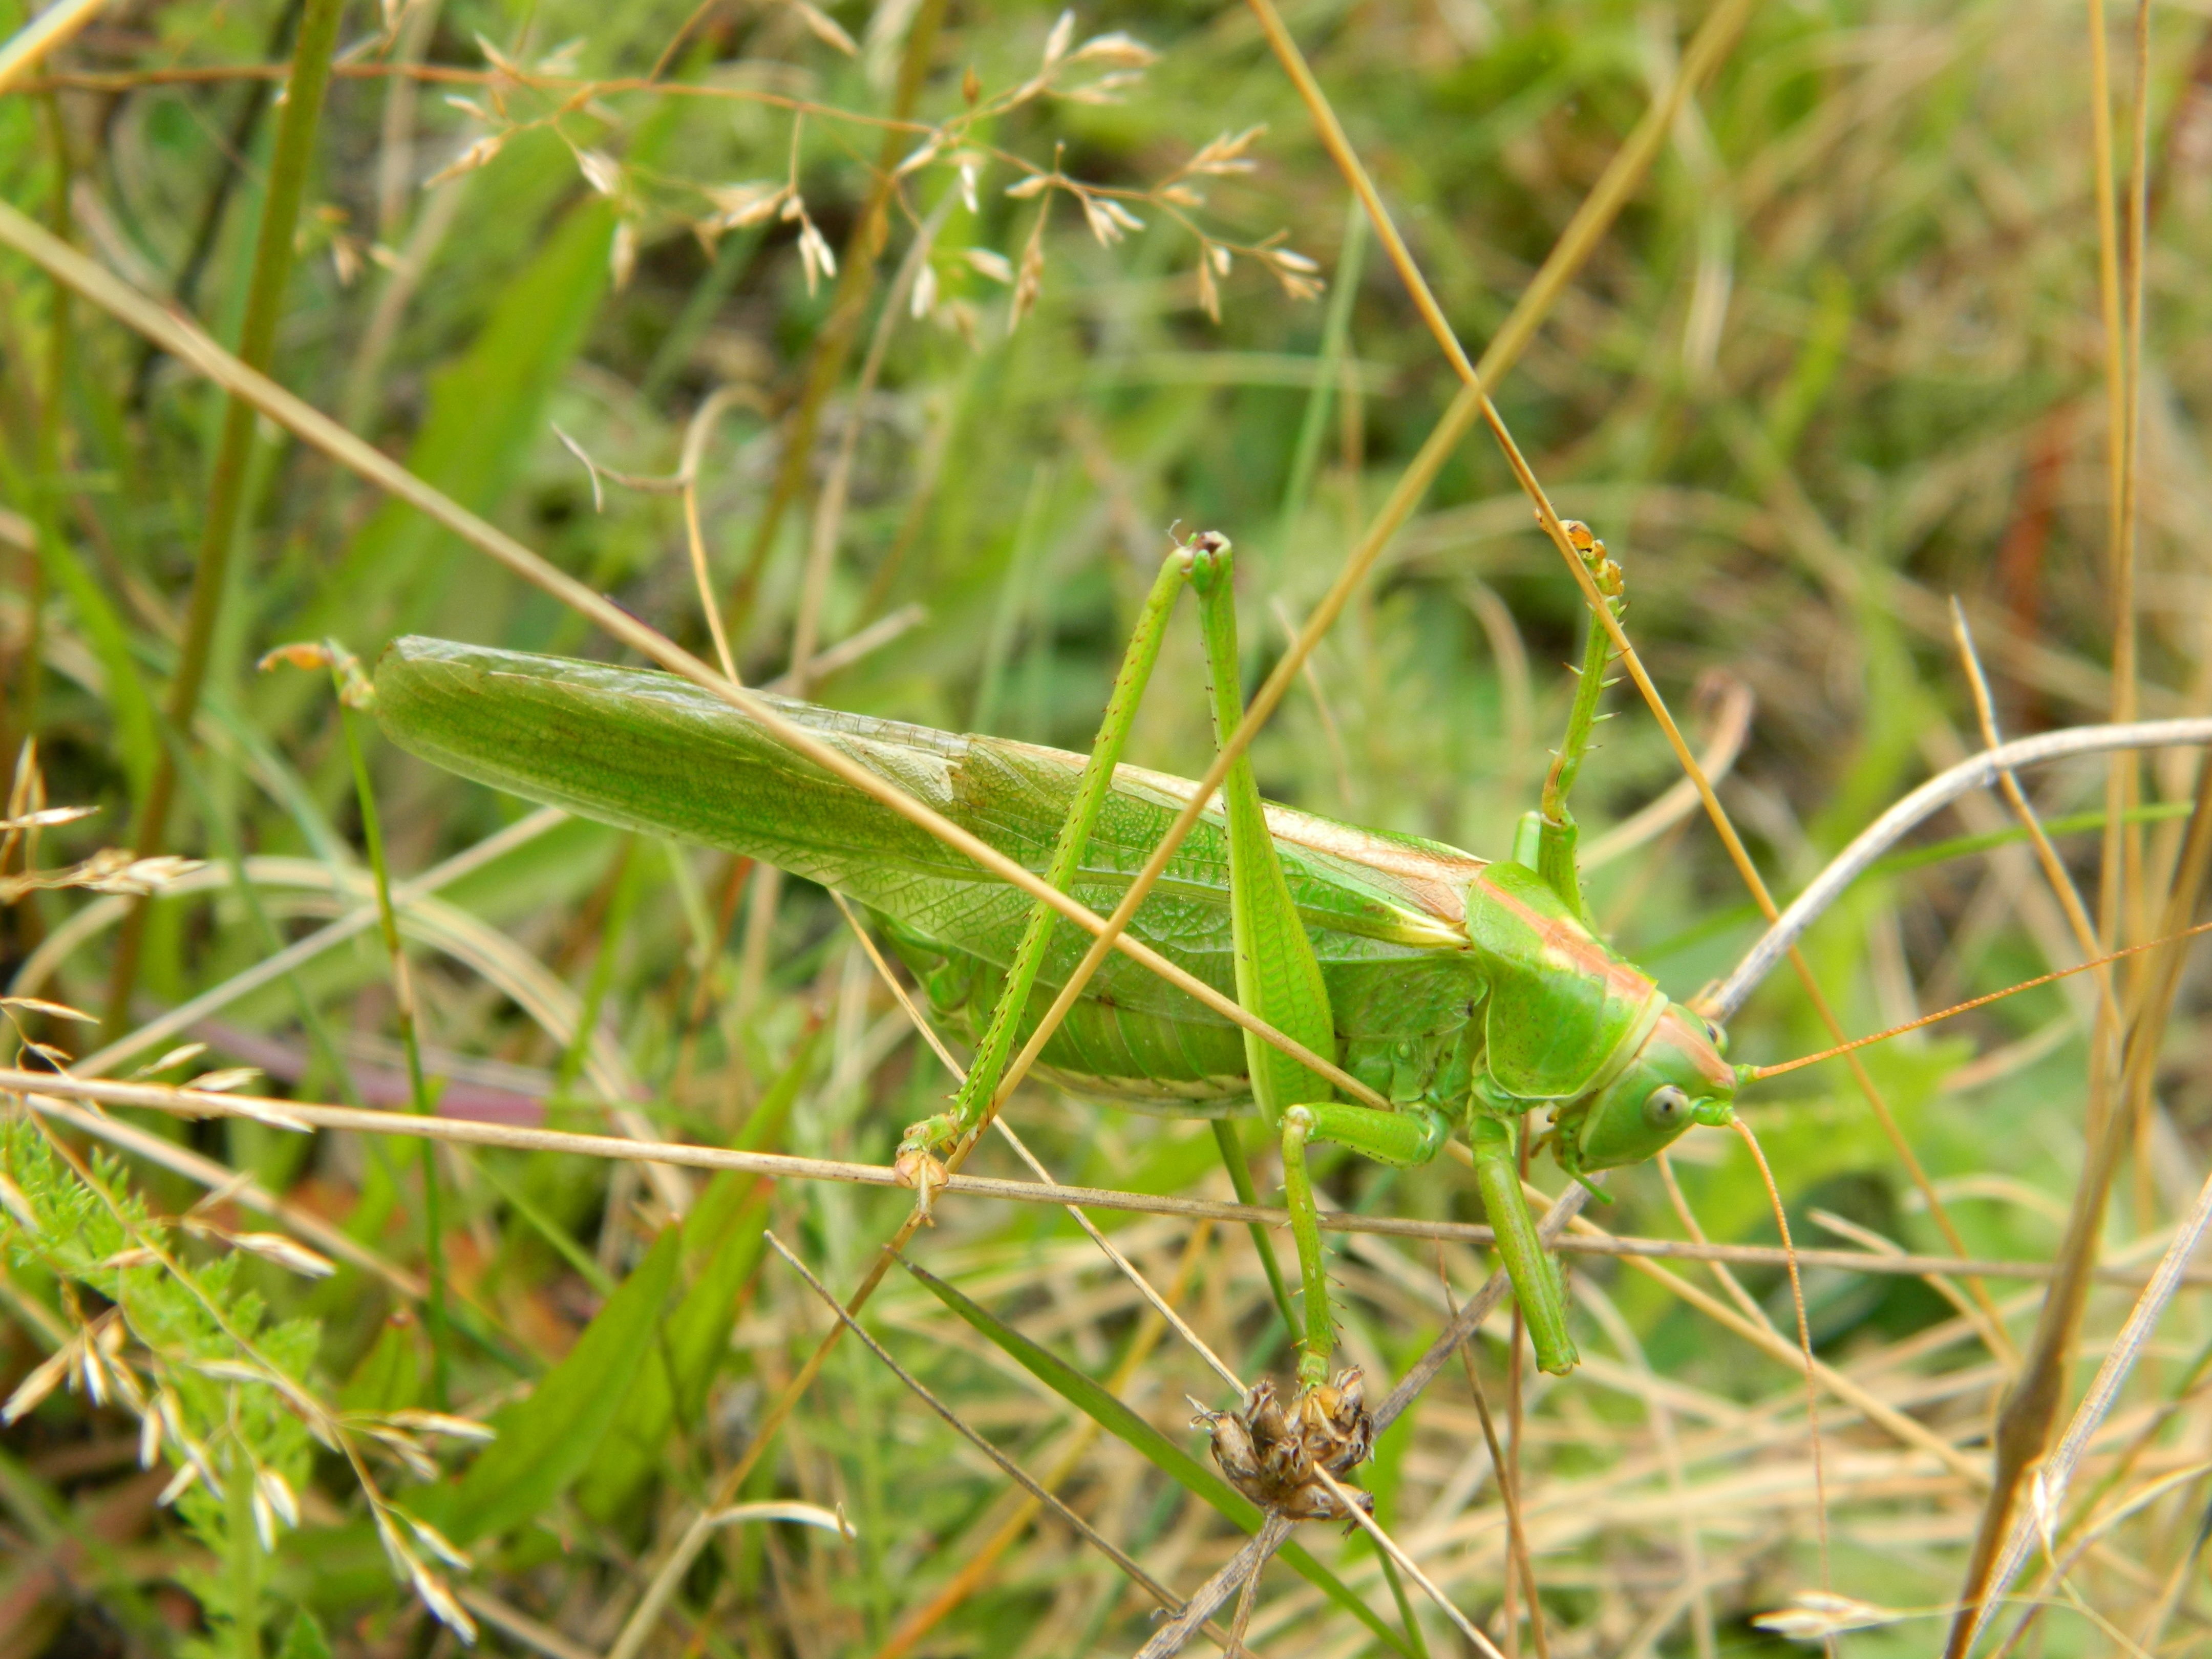
nature, grass, plant, lawn, leaf, flower, green, insect, flora, fauna, invertebrate, viridissima, macro photography, tettigonia viridissima, grass family, land plant